Sisian

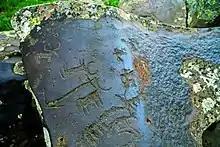
Bull petroglyphs at Ughtasar

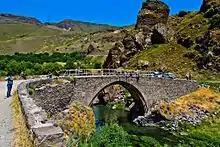
Melik Tang's Bridge near Sisian, constructed in 1855

Sisian is located in the southeast of Armenia, in the mountainous region of historic Syunik. Surrounded by the Zangezur Mountains from the west and the Bargushat Mountains from the south, the town is situated on the bank of the Vorotan River, at an average height of 1600 above sea level, only 6 km south of the main highway that connects Armenia with Iran and the region of Nagorno-Karabakh. The Sisian River joins the Vorotan at the southern border of the town.